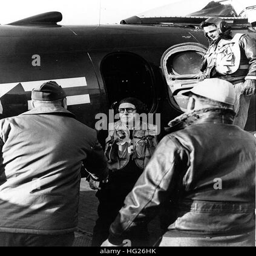
secretary of person disembarks from an aircraft , after being